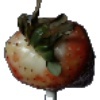
Label: Strawberry 1